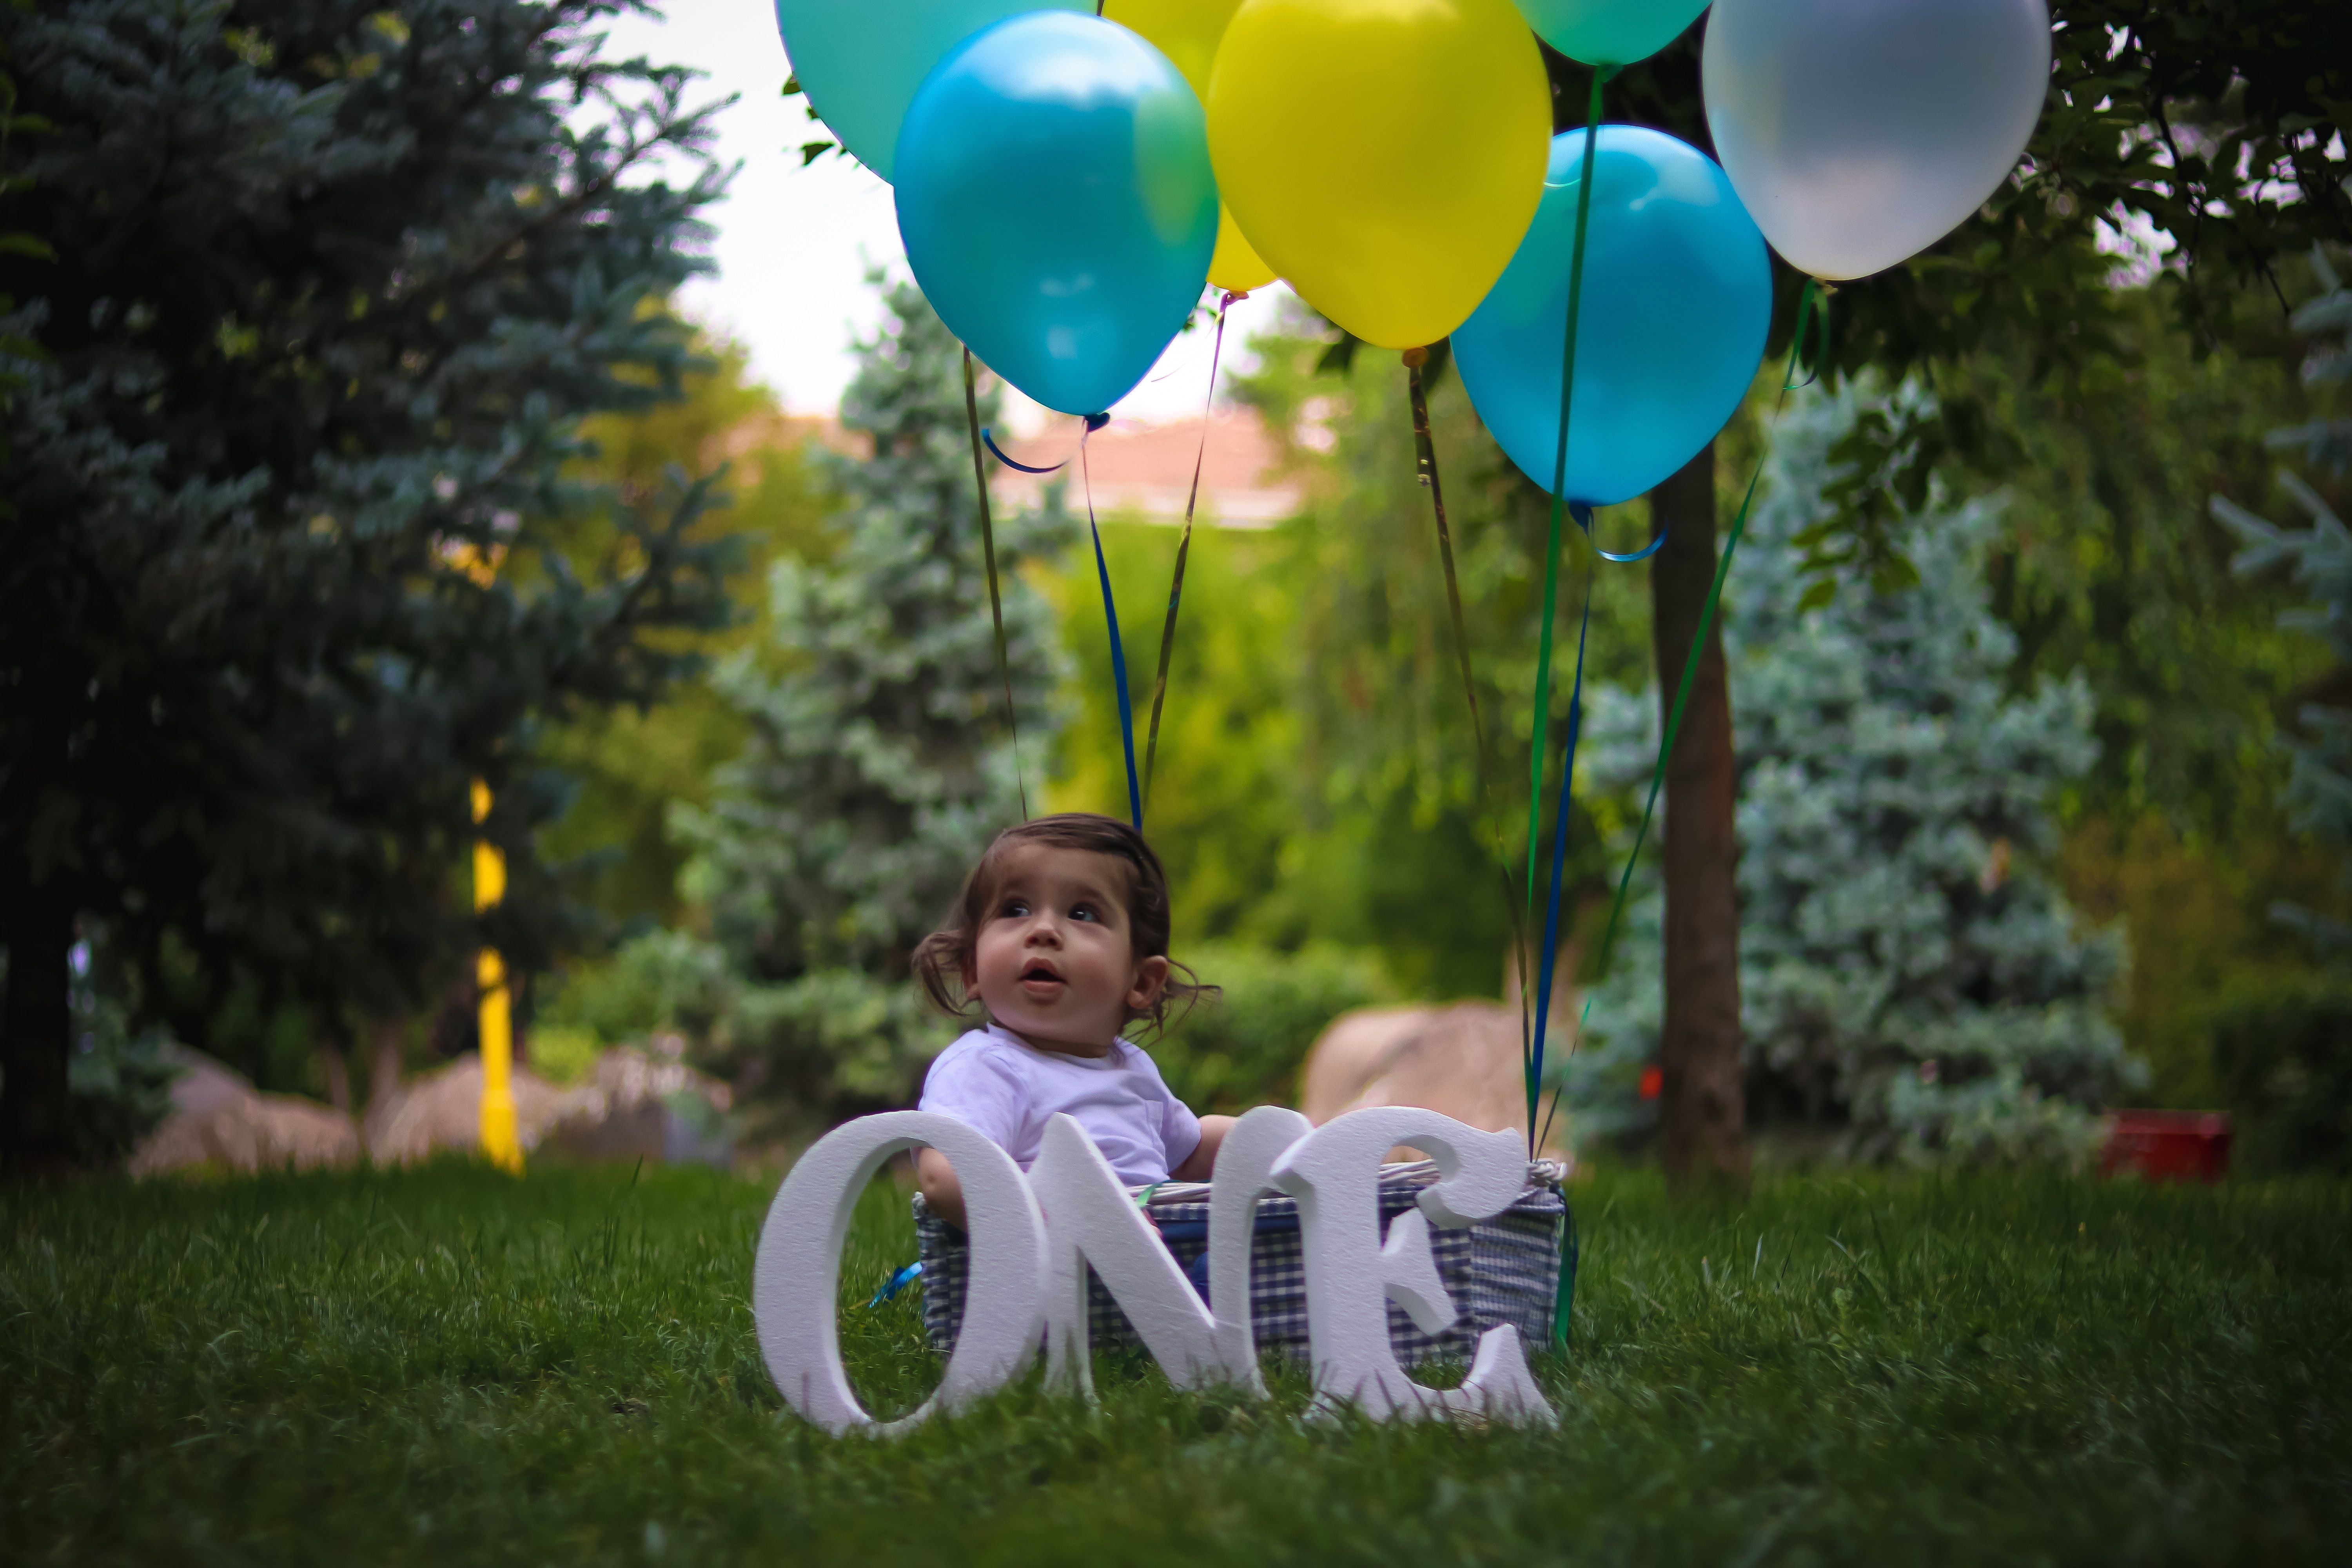
balloon, green, party supply, child, fun, sky, grass, turquoise, happy, summer, smile, event, photography, recreation, leisure, yard, party, toddler, meadow